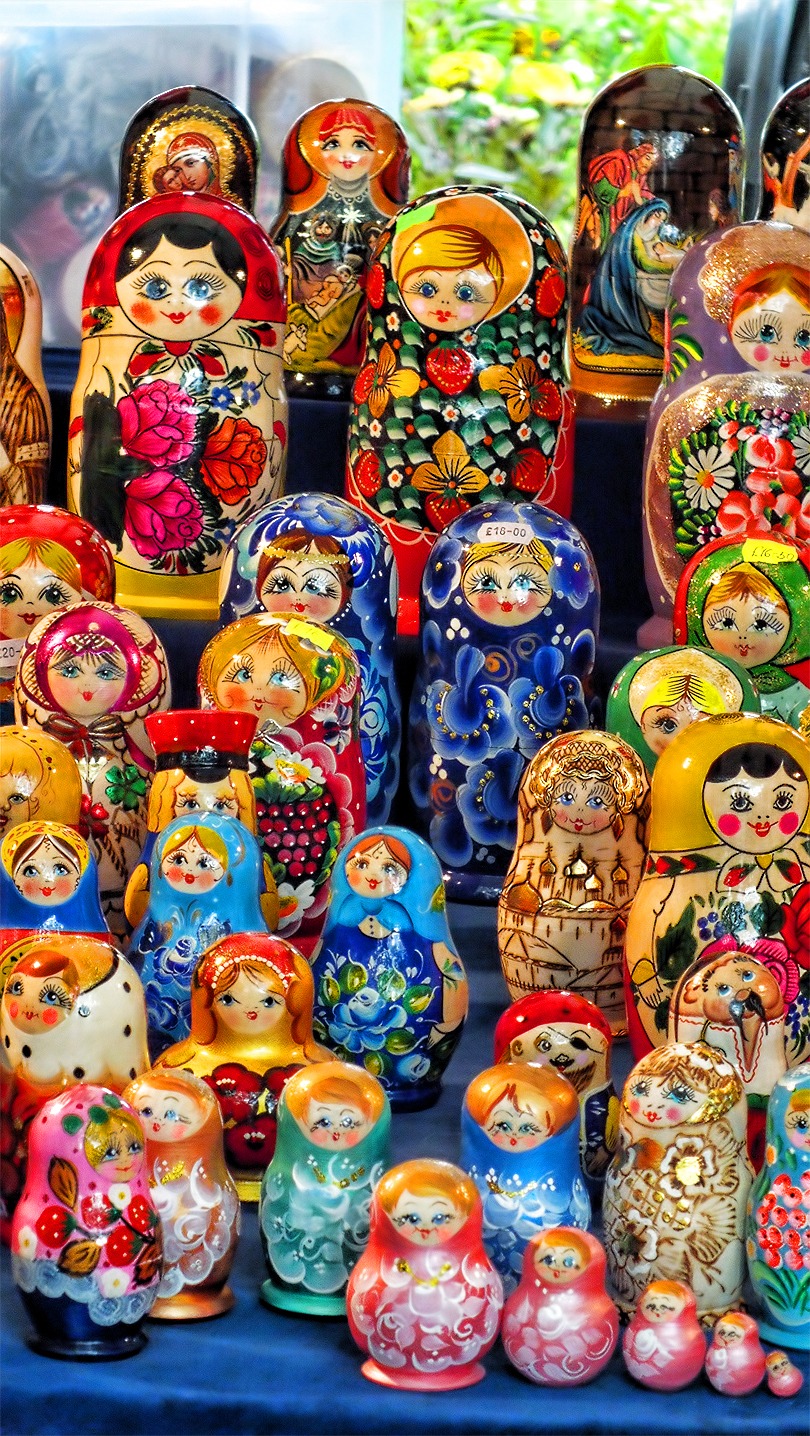
gift, decoration, food, bazaar, market, dessert, toy, public space, ornament, figure, dolls, handmade, painted, russian